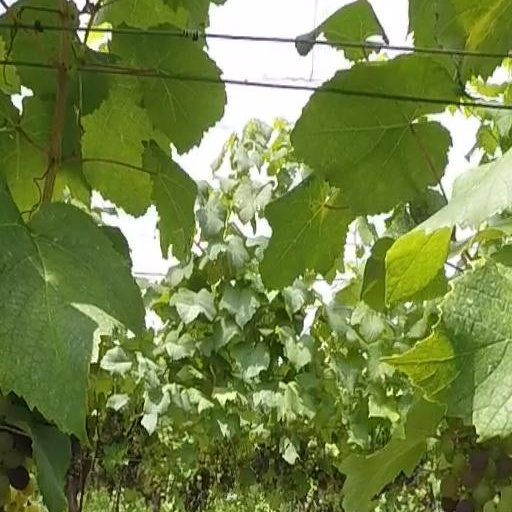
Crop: grape